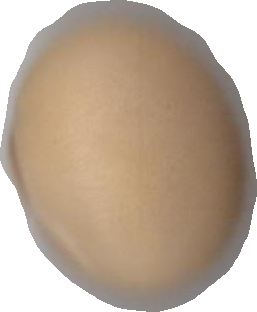
Variety: Grobogan